Describe the emotion expressed in this image:  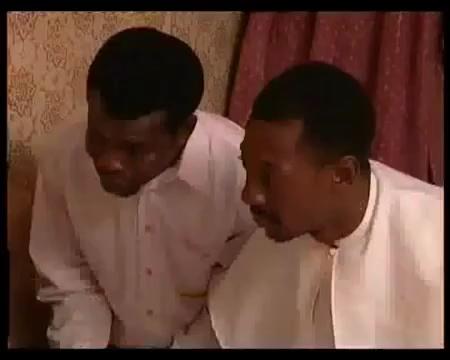
This person displays Fear, valence and arousal with low intensity.